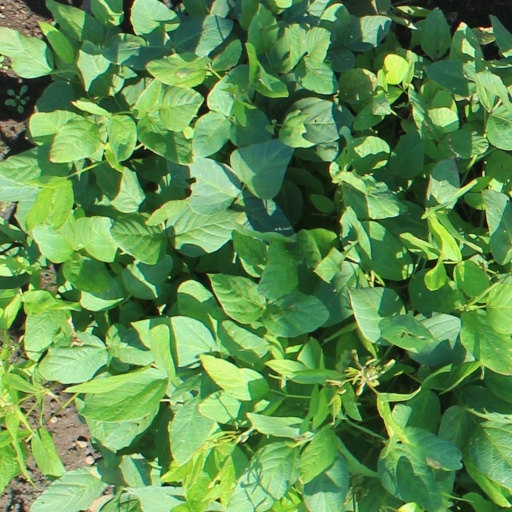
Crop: soybean